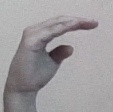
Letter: jeem